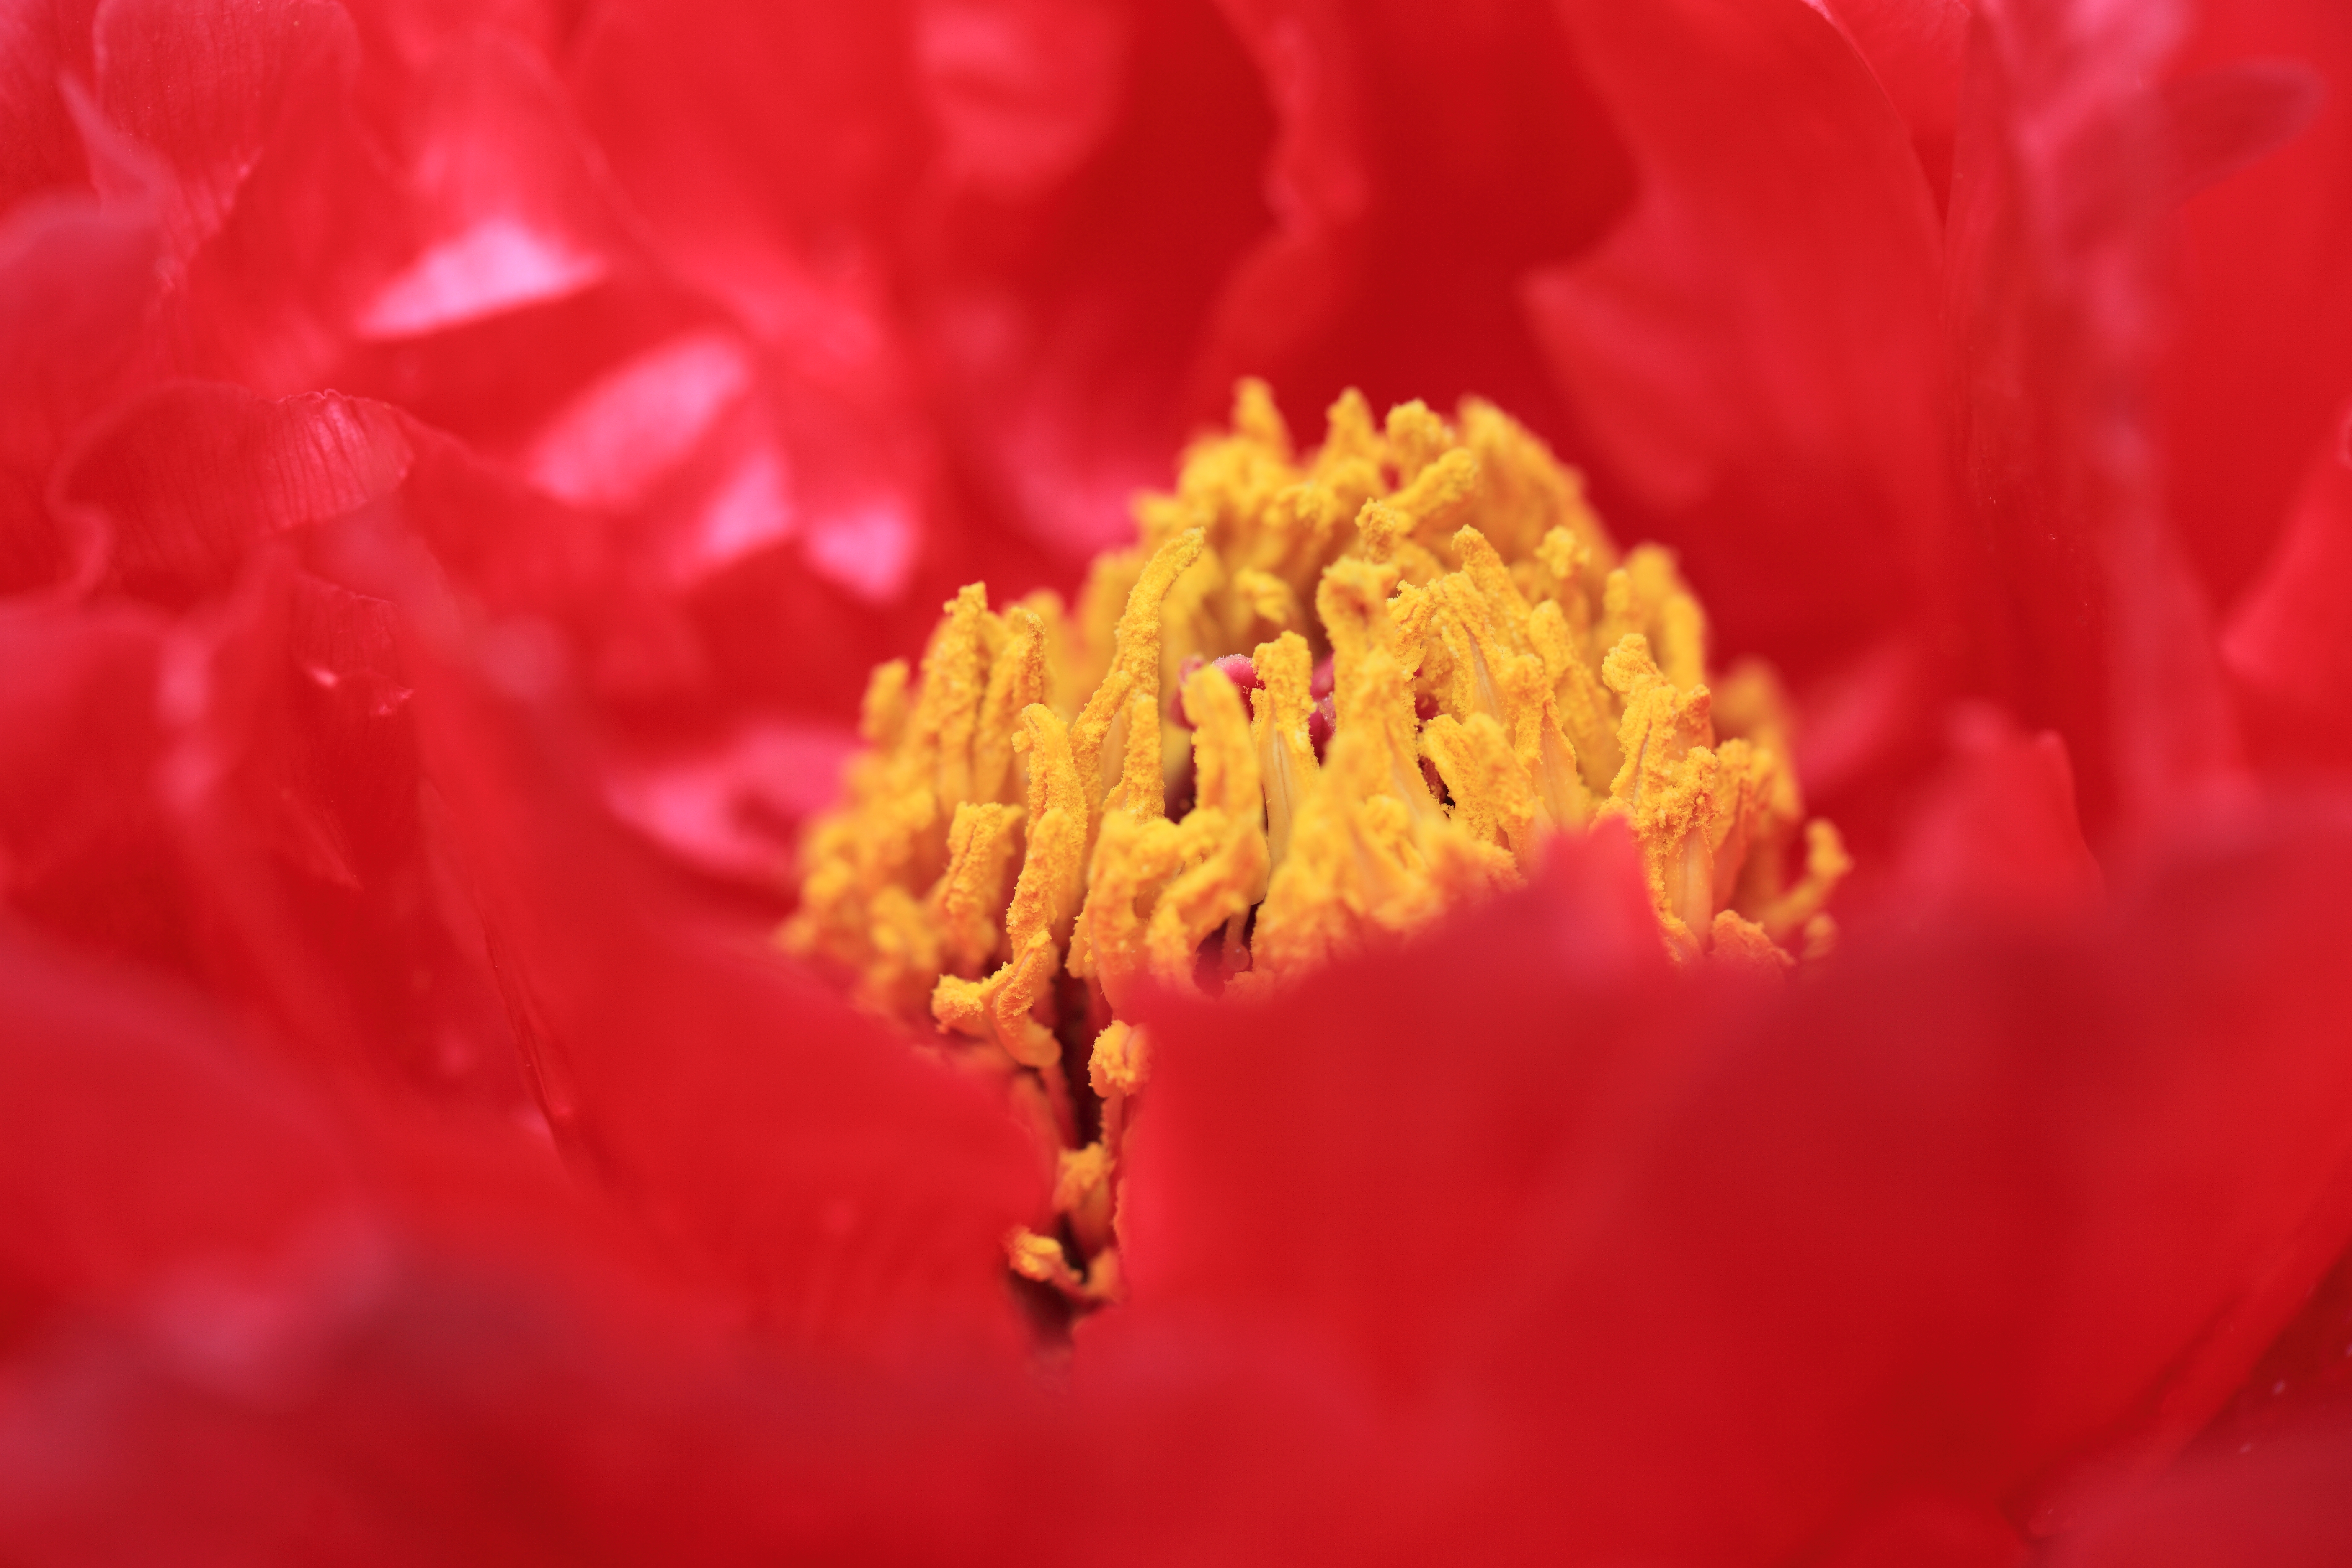
blossom, plant, leaf, flower, petal, pollen, high, red, pink, flora, close up, temple, 5d, hires, poppy, markii, hi, res, resolution, chiba, peony, paeonia, suffruticosa, kannonji, macro photography, flowering plant, land plant